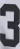
Number: 3